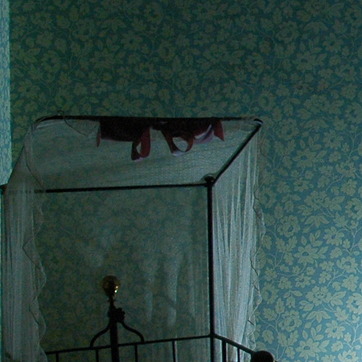
Material: plastic